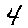
Label: 4